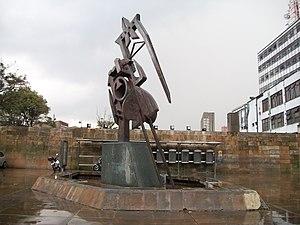
Alejandro Jesús Obregón Roses, plus connu sous le nom de Alejandro Obregón, né à Barcelone, le 4 juin 1920, et mort à Carthagène des Indes, le 11 avril 1992, est un peintre, muraliste, sculpteur et graveur colombiano-espagnol.